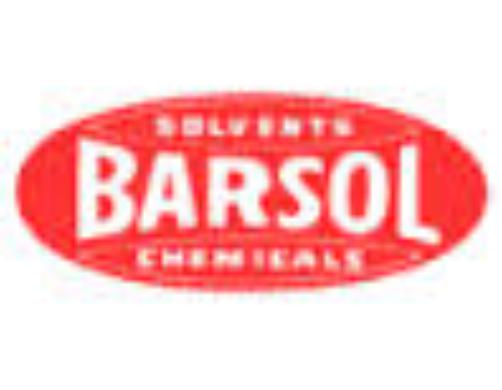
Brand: BARSOL
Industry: Food